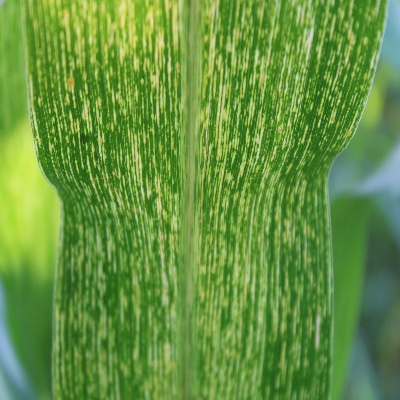
Crop: Maize
Condition: streak virus